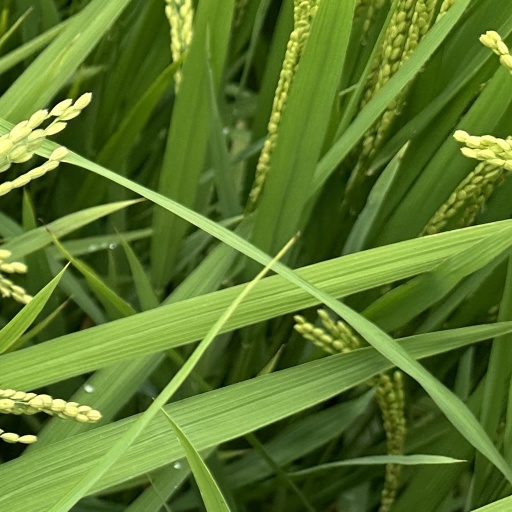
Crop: rice